William L. Walsh

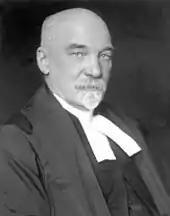
Justice William L. Walsh

In 1900, enticed by the Klondike Gold Rush, Walsh moved to the Yukon. After being called to the Yukon bar in 1900, he became a partner in the firm, Tabor, Walsh, & Hulme in Dawson. He was created a king's counsel in 1903. He also invested in gold-mining, but failed to gain profits from the investments. In 1904, Walsh was an unsuccessful candidate for Mayor of Dawson.